Oh Yong-ran

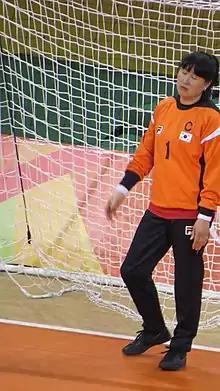
Yong-Ran in 2016

Oh Yong-Ran (born 6 September 1972), also spelled as Oh Yeong-Ran, is a South Korean handball player who competed in the 1996, 2000, and 2004 Summer Olympics.